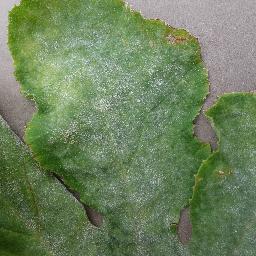
Label: Squash___Powdery_mildew